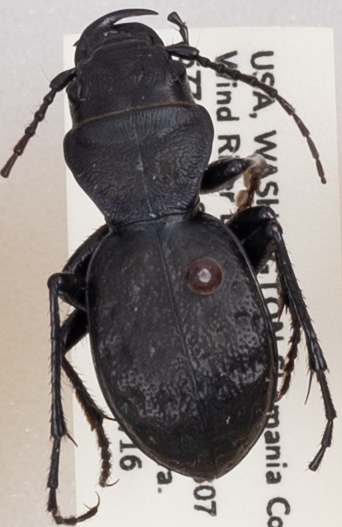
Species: Omus dejeanii
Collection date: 2019-07-16
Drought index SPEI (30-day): -0.138
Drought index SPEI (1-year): -1.834
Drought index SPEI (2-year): -2.09